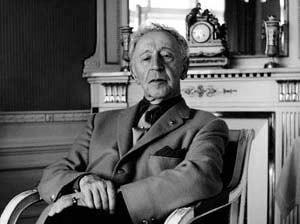
Arthur Rubinstein
6 janvier :